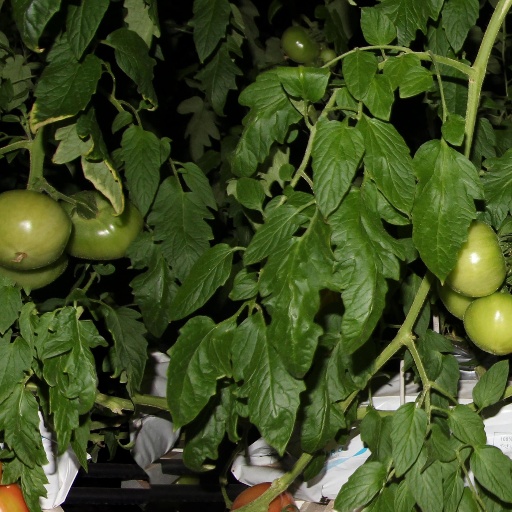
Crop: tomato